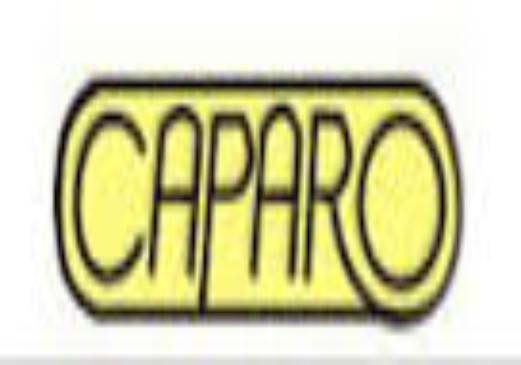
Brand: Caparo
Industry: Transportation